Linz

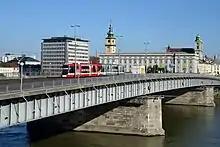
The central Nibelungenbrücke

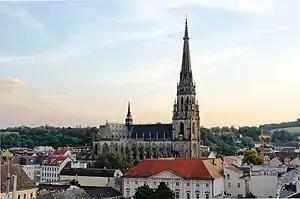
The new cathedral

Linz Airport lies about southwest of the town centre, in the municipality of Hörsching. The airport can be reached easily via federal highways B139 and B1. The bus line 601 connects the airport within 20 minutes with the centre of Linz. There is also a free shuttle service from Hörsching railway station. Direct flights include Frankfurt, Düsseldorf and Vienna with additional seasonal routes added during the summer and winter months, like for example Mallorca, Ibiza, Tenerife, several Greek islands (like Kos, Rhodes, Crete or Corfu) or Hurghada. Ryanair also flies to London Stansted Airport.